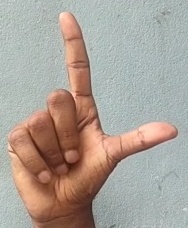
ASL sign: L